Hannibal's crossing of the Alps

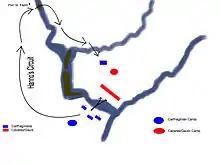
Carthaginian Army and the corps which made the circuit. Barbarian army compromised as the result of circuit

It was at this time, while the Carthaginian army was in the middle of the stream jeering at the enemy from the boats and the Cavares were challenging them to come on from the western bank, that Hanno's corps revealed themselves and charged down on the rear and flanks of the Cavares. A small detachment of Hanno's force was assigned to set the Cavares' camp on fire, but the majority of this force reeled in on the Cavares. Some of the Cavares rushed to the defence of their camp, but the majority remained at the location where they had been awaiting the arrival of what they had thought was all of Hannibal's army. They were divided; and Hannibal, who was on one of the first boats, landed his men on the western bank of the Rhône amidst the confused Cavares and led the army against them. There was little resistance; surrounded as the